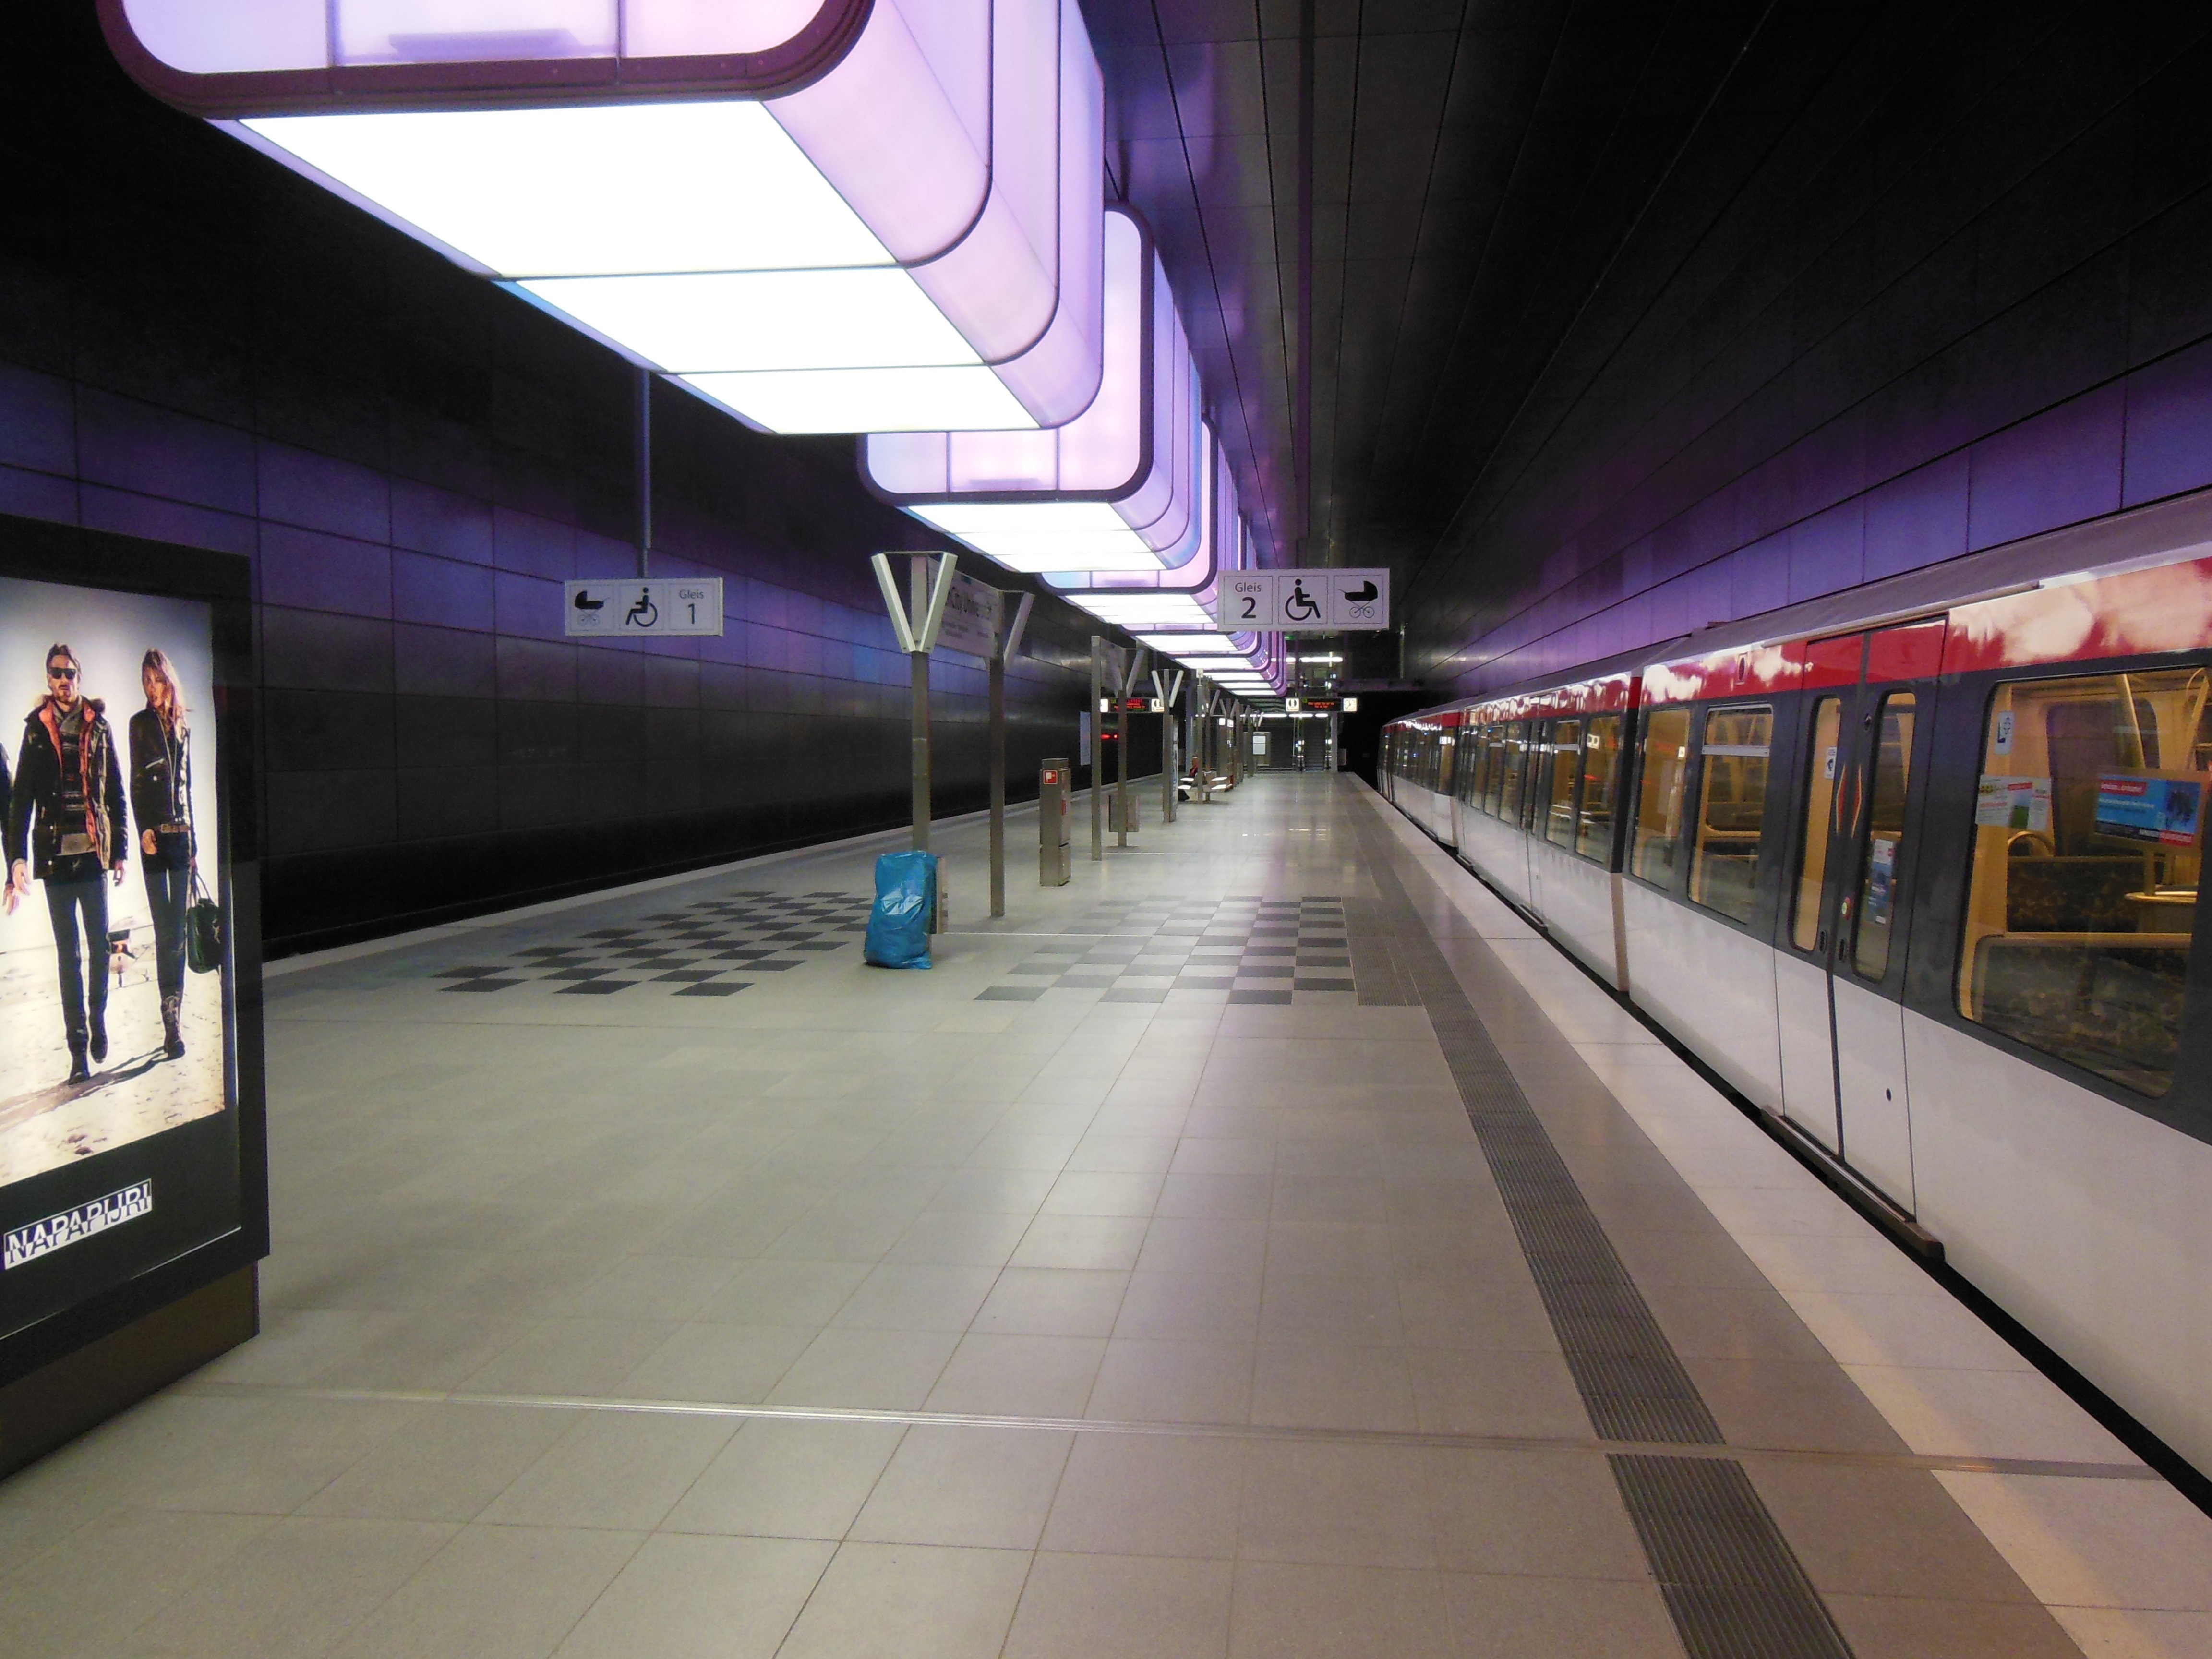
architecture, train, subway, metro, underground, transport, station, train station, public transport, metro station, passengers, stop, railway station, hamburg, rail traffic, hochbahn, overseas quartier, metropolitan area, rapid transit